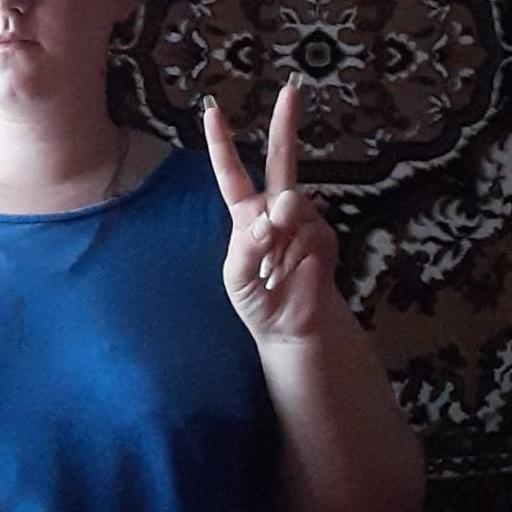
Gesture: peace